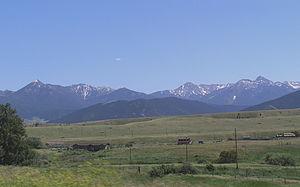
Richard Brautigan est un écrivain et poète américain.